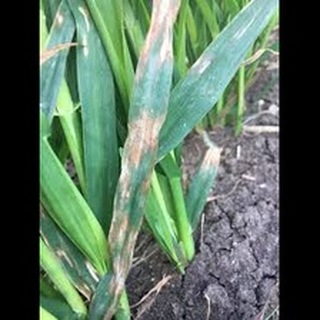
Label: wheat_leaf_blight